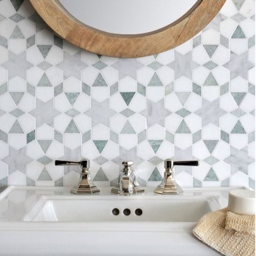
tile in a light blue bathroom via person